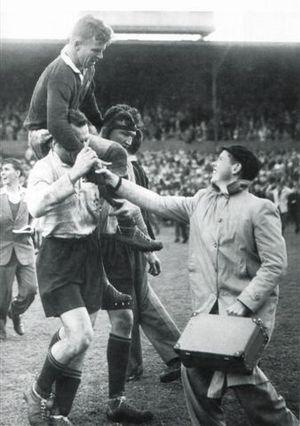
John Solomon, né le 15 octobre 1929 à Randwick en Australie et mort le 18 mars 2020, est un joueur de rugby à XV australien. C'était un joueur qui occupait le poste de centre au plus haut niveau.